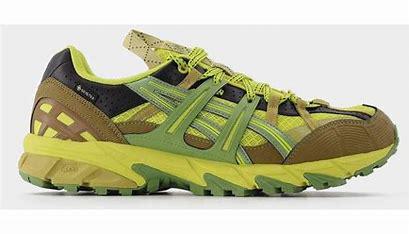
Brand: Asics
Model: Gel Sonoma 15 50